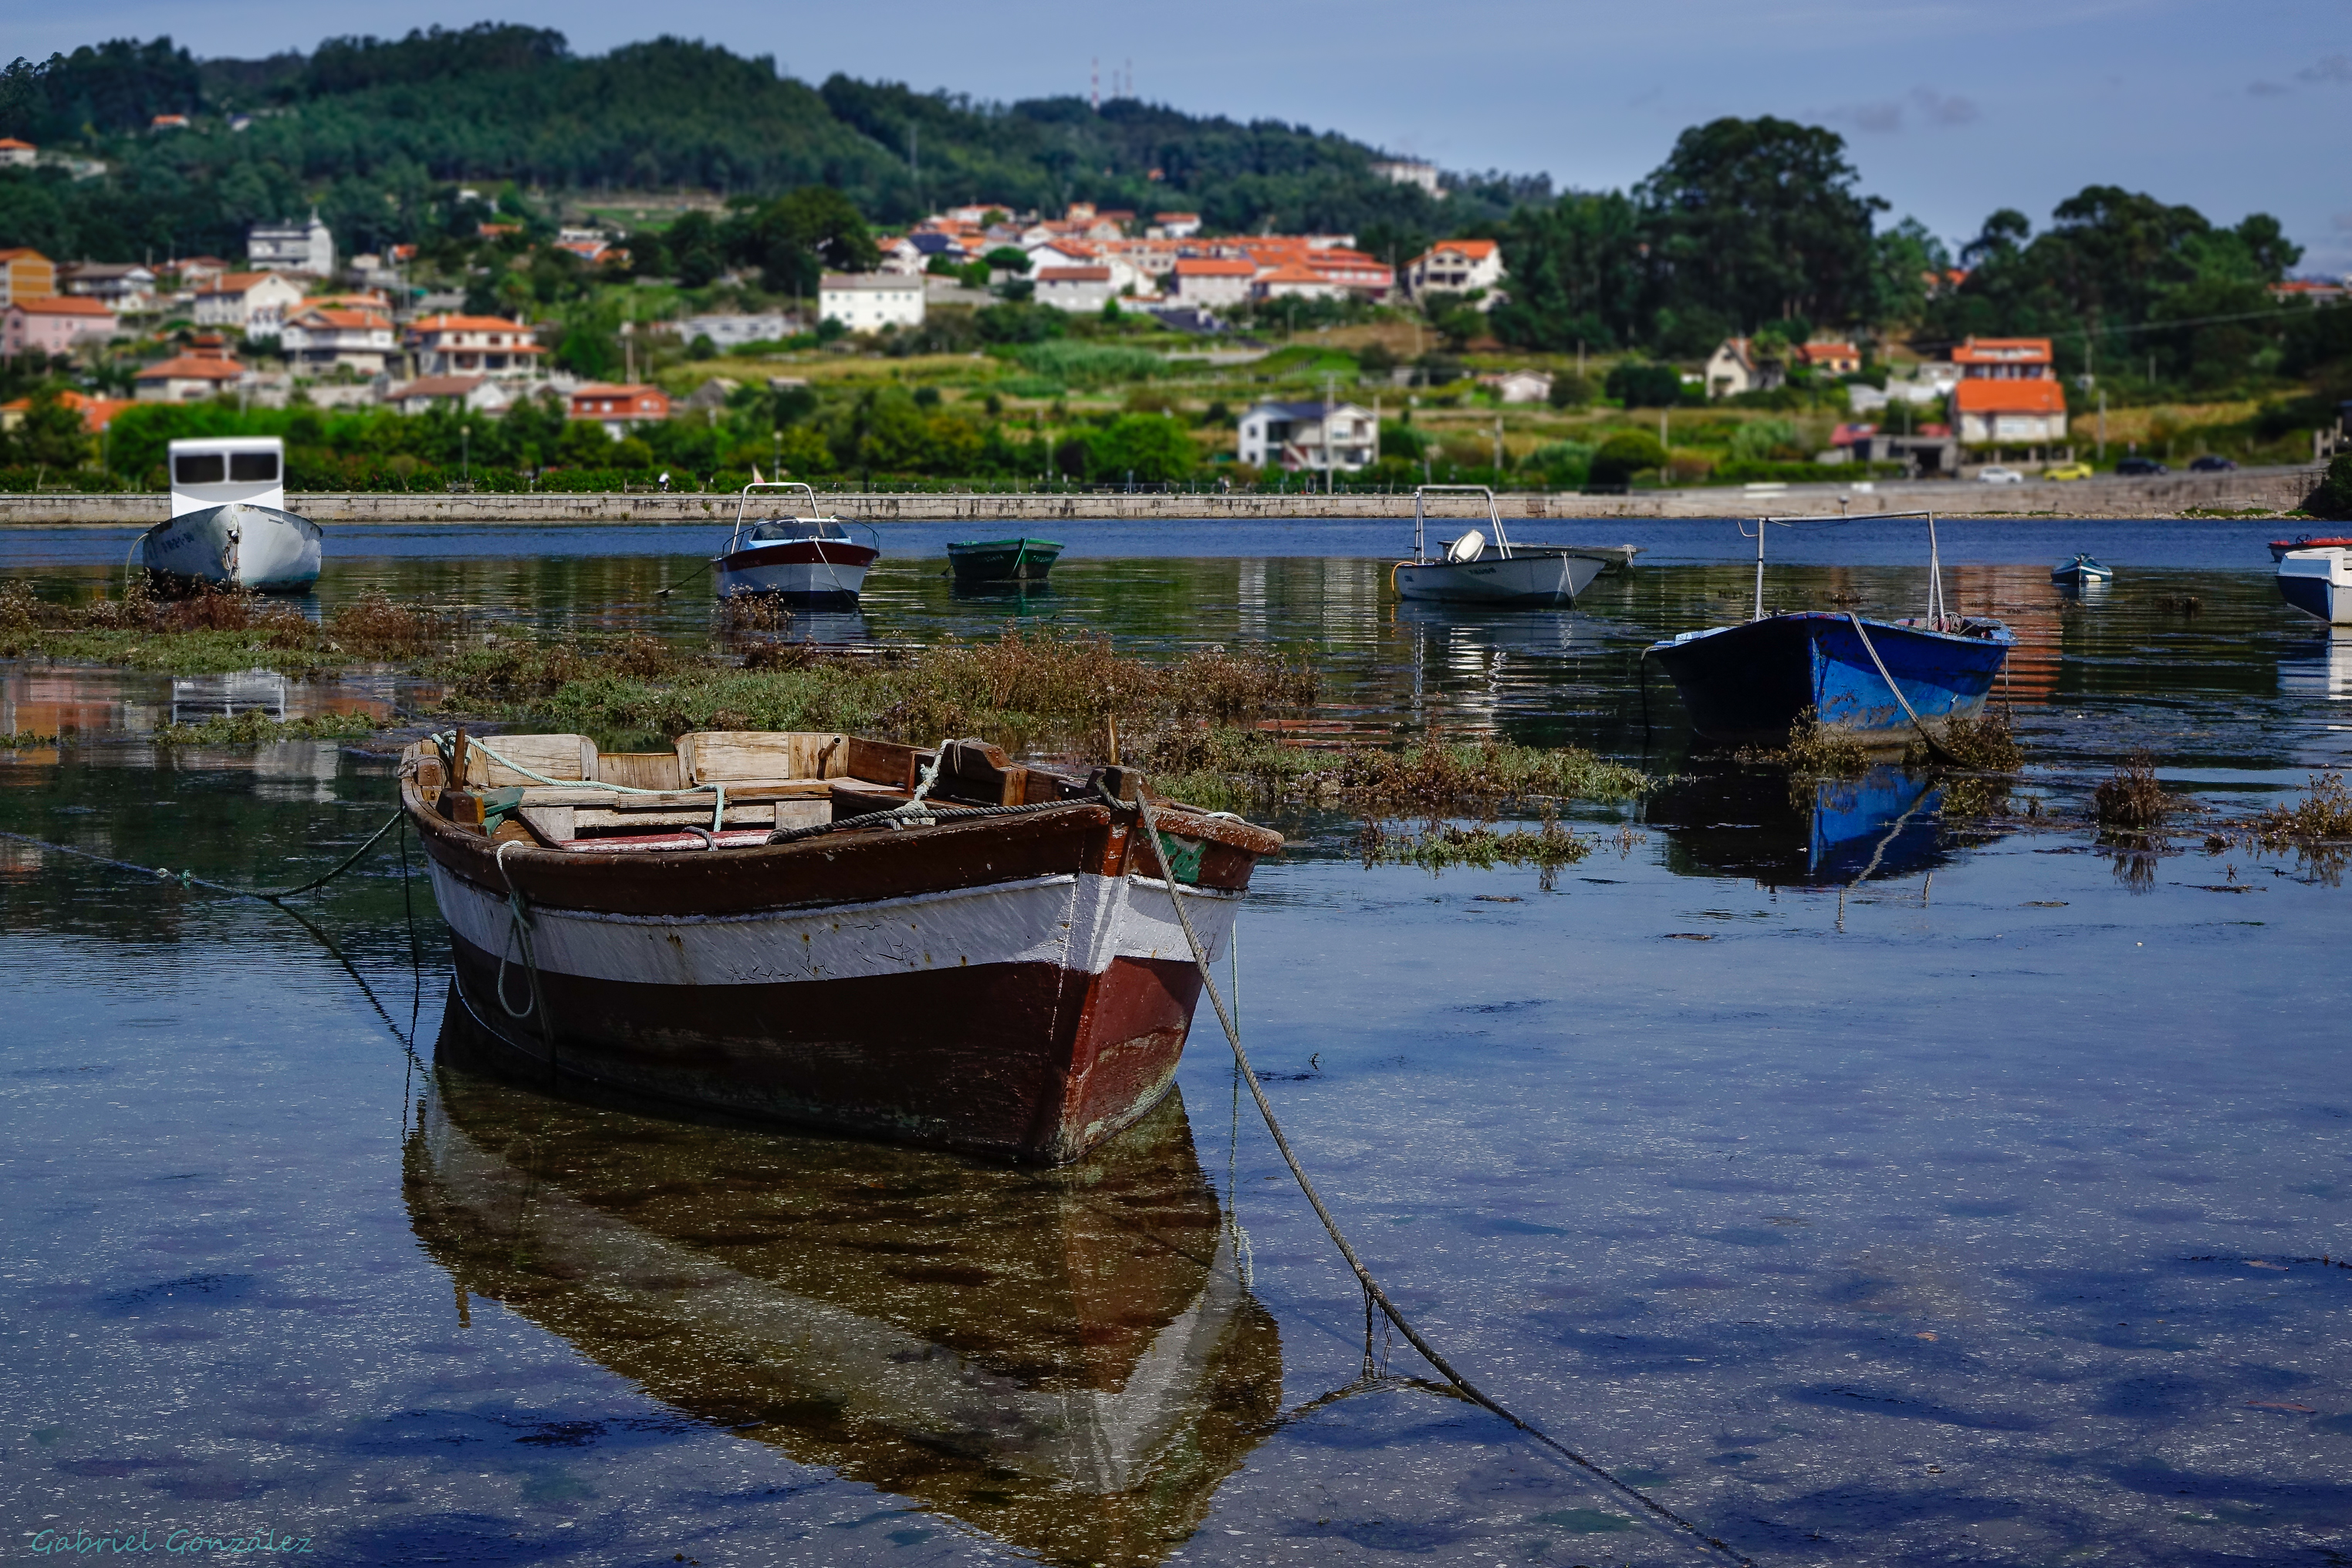
landscape, sea, water, dock, boat, lake, river, reflection, vehicle, bay, harbor, waterway, spain, boating, galicia, pontevedra, combarro, paisajes, channel, watercraft, espana, ggl1, gaby1, xovesphoto, sonyrx10, rx10, gphoto, xelodegalicia, gabrielcoru a, po0602pontevedragaliciaespa a, louriz n, watercraft rowing